La Sarraz

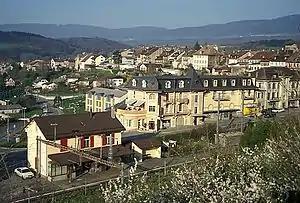
La Sarraz train station and town

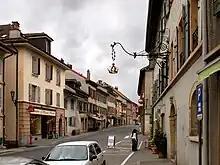
Main street of La Sarraz

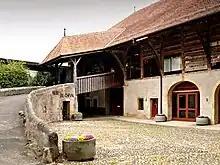
Musée du Cheval in La Sarraz

La Sarraz has a population of . , 26.6% of the population are resident foreign nationals. Over the last 10 years (1999–2009 ) the population has changed at a rate of 29.8%. It has changed at a rate of 27.9% due to migration and at a rate of 2% due to births and deaths.